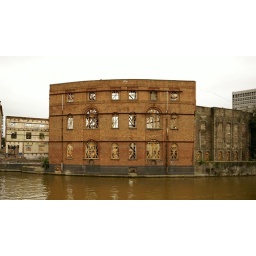
Another day of white sky :( - view large please, its the wood in the windows that caught my eye.